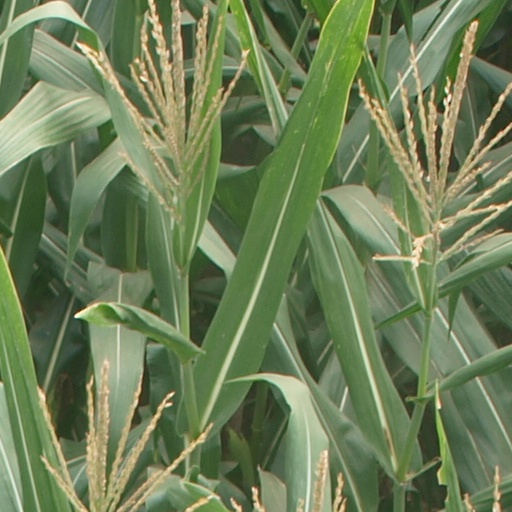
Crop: maize; corn